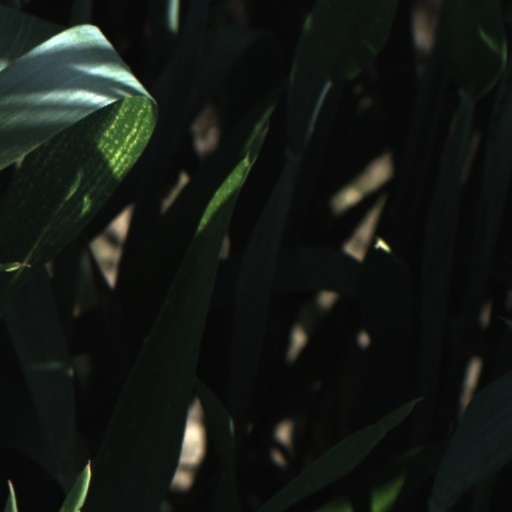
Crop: wheat